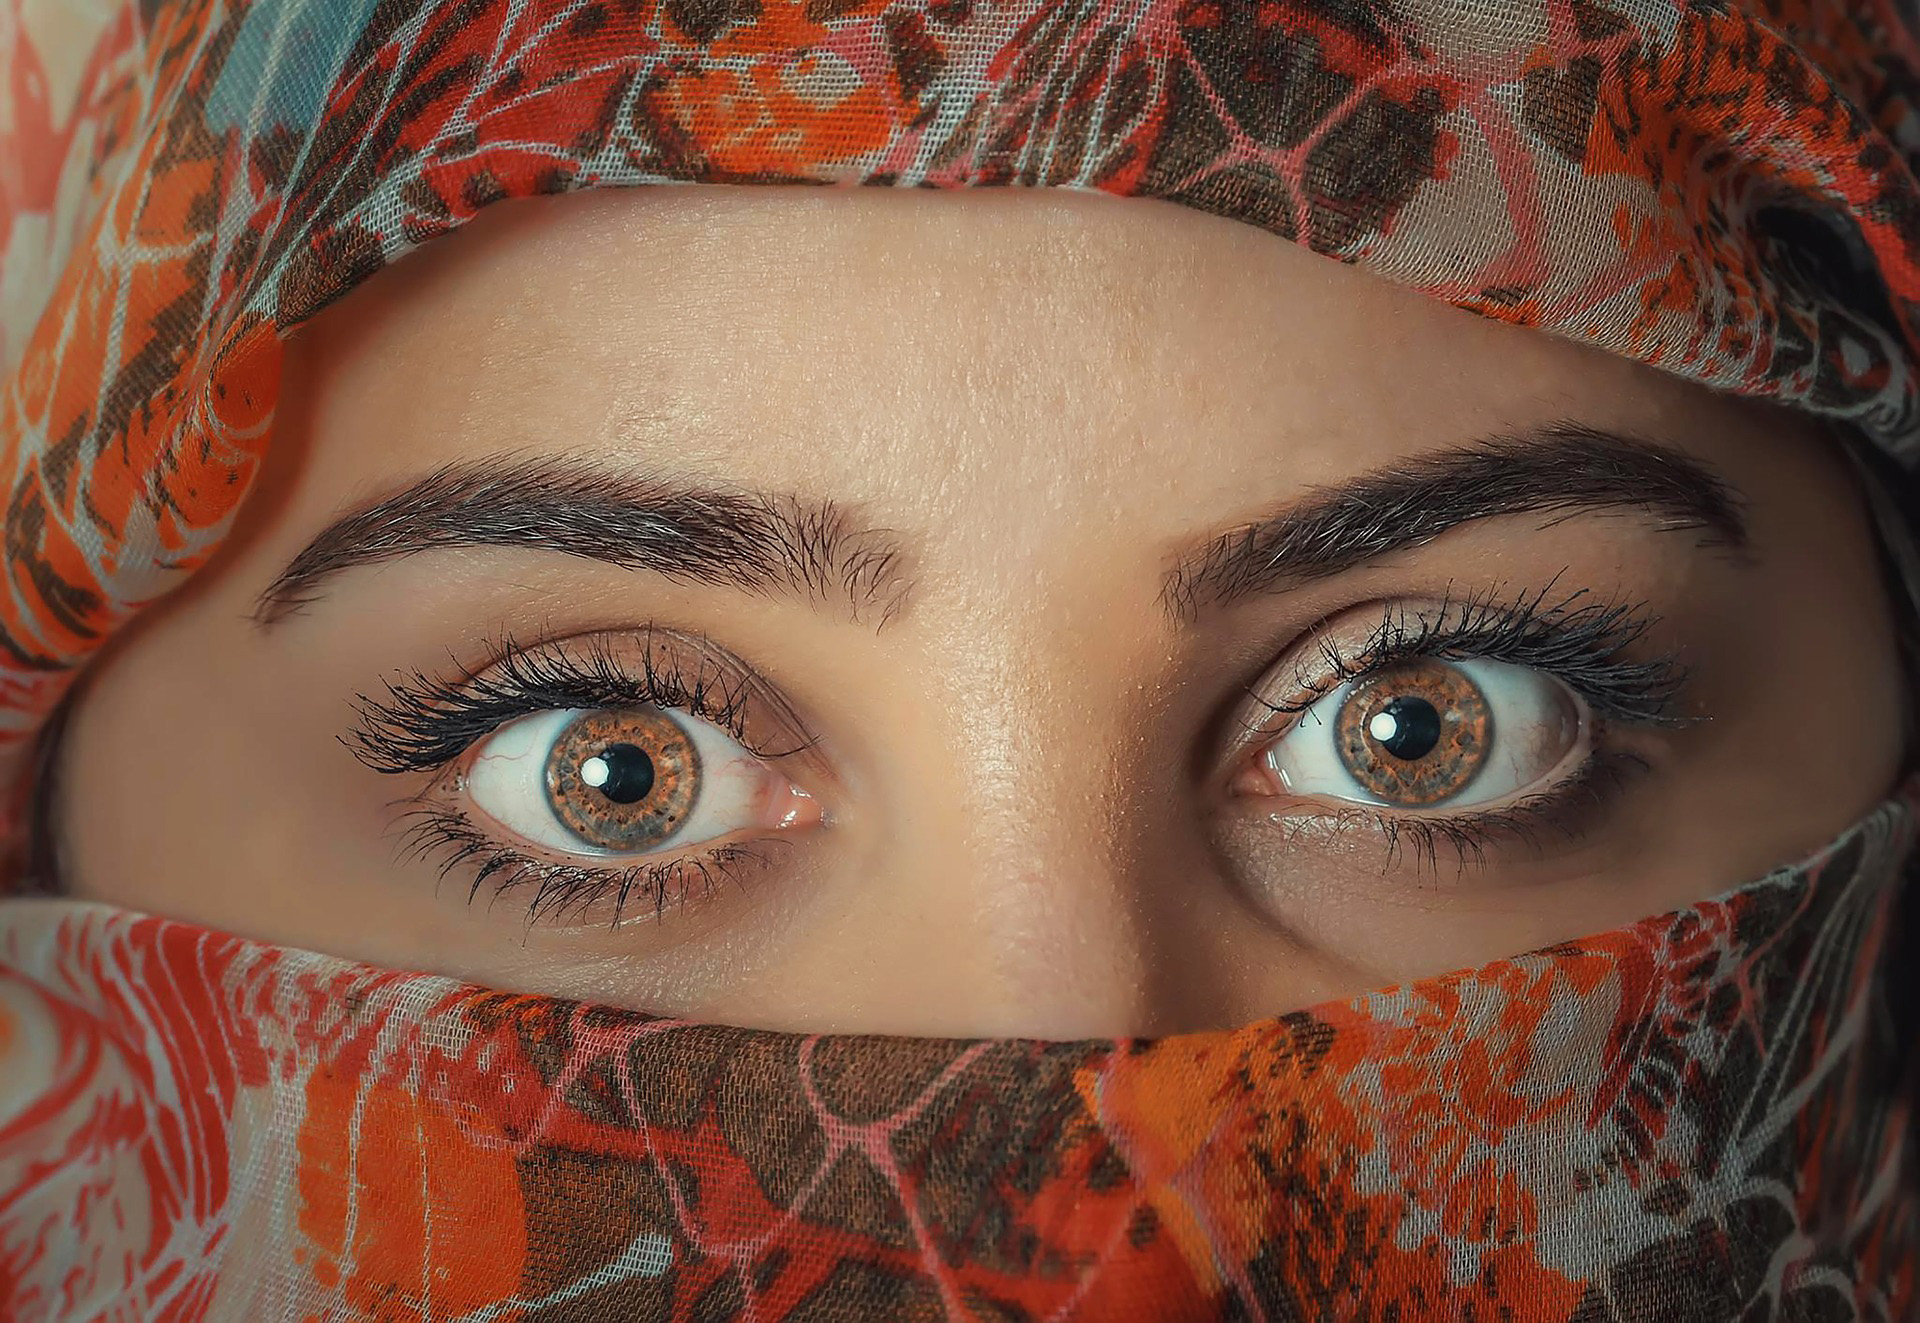
eye, eyebrow, face, skin, forehead, eyelash, iris, nose, close up, head, beauty, organ, brown, cheek, lip, human body, photography, eye liner, eyelash extensions